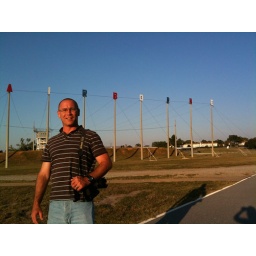
Me standing in front of the 34FT towers I trained on 15 years ago.